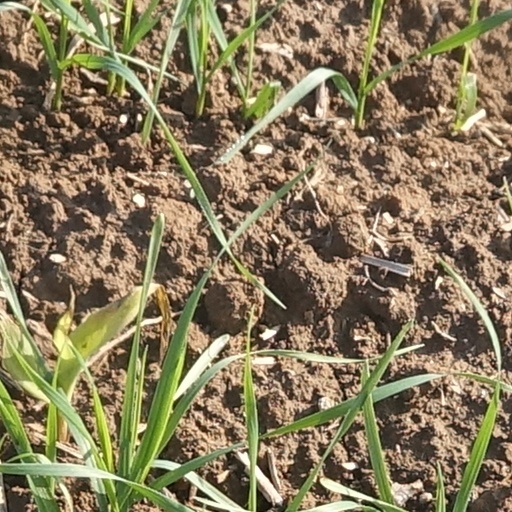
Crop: wheat